Clapper rail

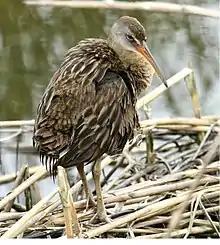
South Padre Island Birding and Nature Center - Texas

The clapper rail was formally described in 1789 by the German naturalist Johann Friedrich Gmelin in his revised and expanded edition of Carl Linnaeus's "Systema Naturae". He placed it with all the other rails in the genus "Rallus" and coined the binomial name "Rallus crepitans". Gmelin based his description on those by Thomas Pennant and John Latham. The type locality is Long Island, New York. The genus "Rallus" had been erected in 1758 by the Swedish naturalist Carl Linnaeus in the tenth edition of his "Systema Naturae". The specific epithet "crepitans" is Latin meaning "breaking wind" or "resounding".